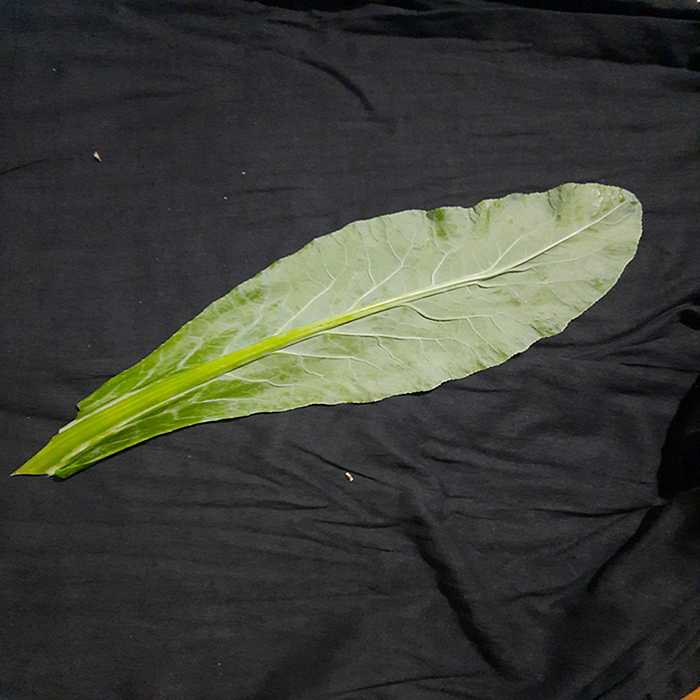
Plant: Cauliflower
Label: Fresh leaf